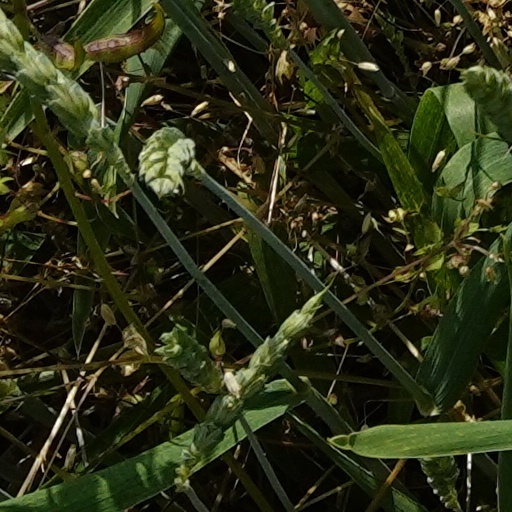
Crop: wheat